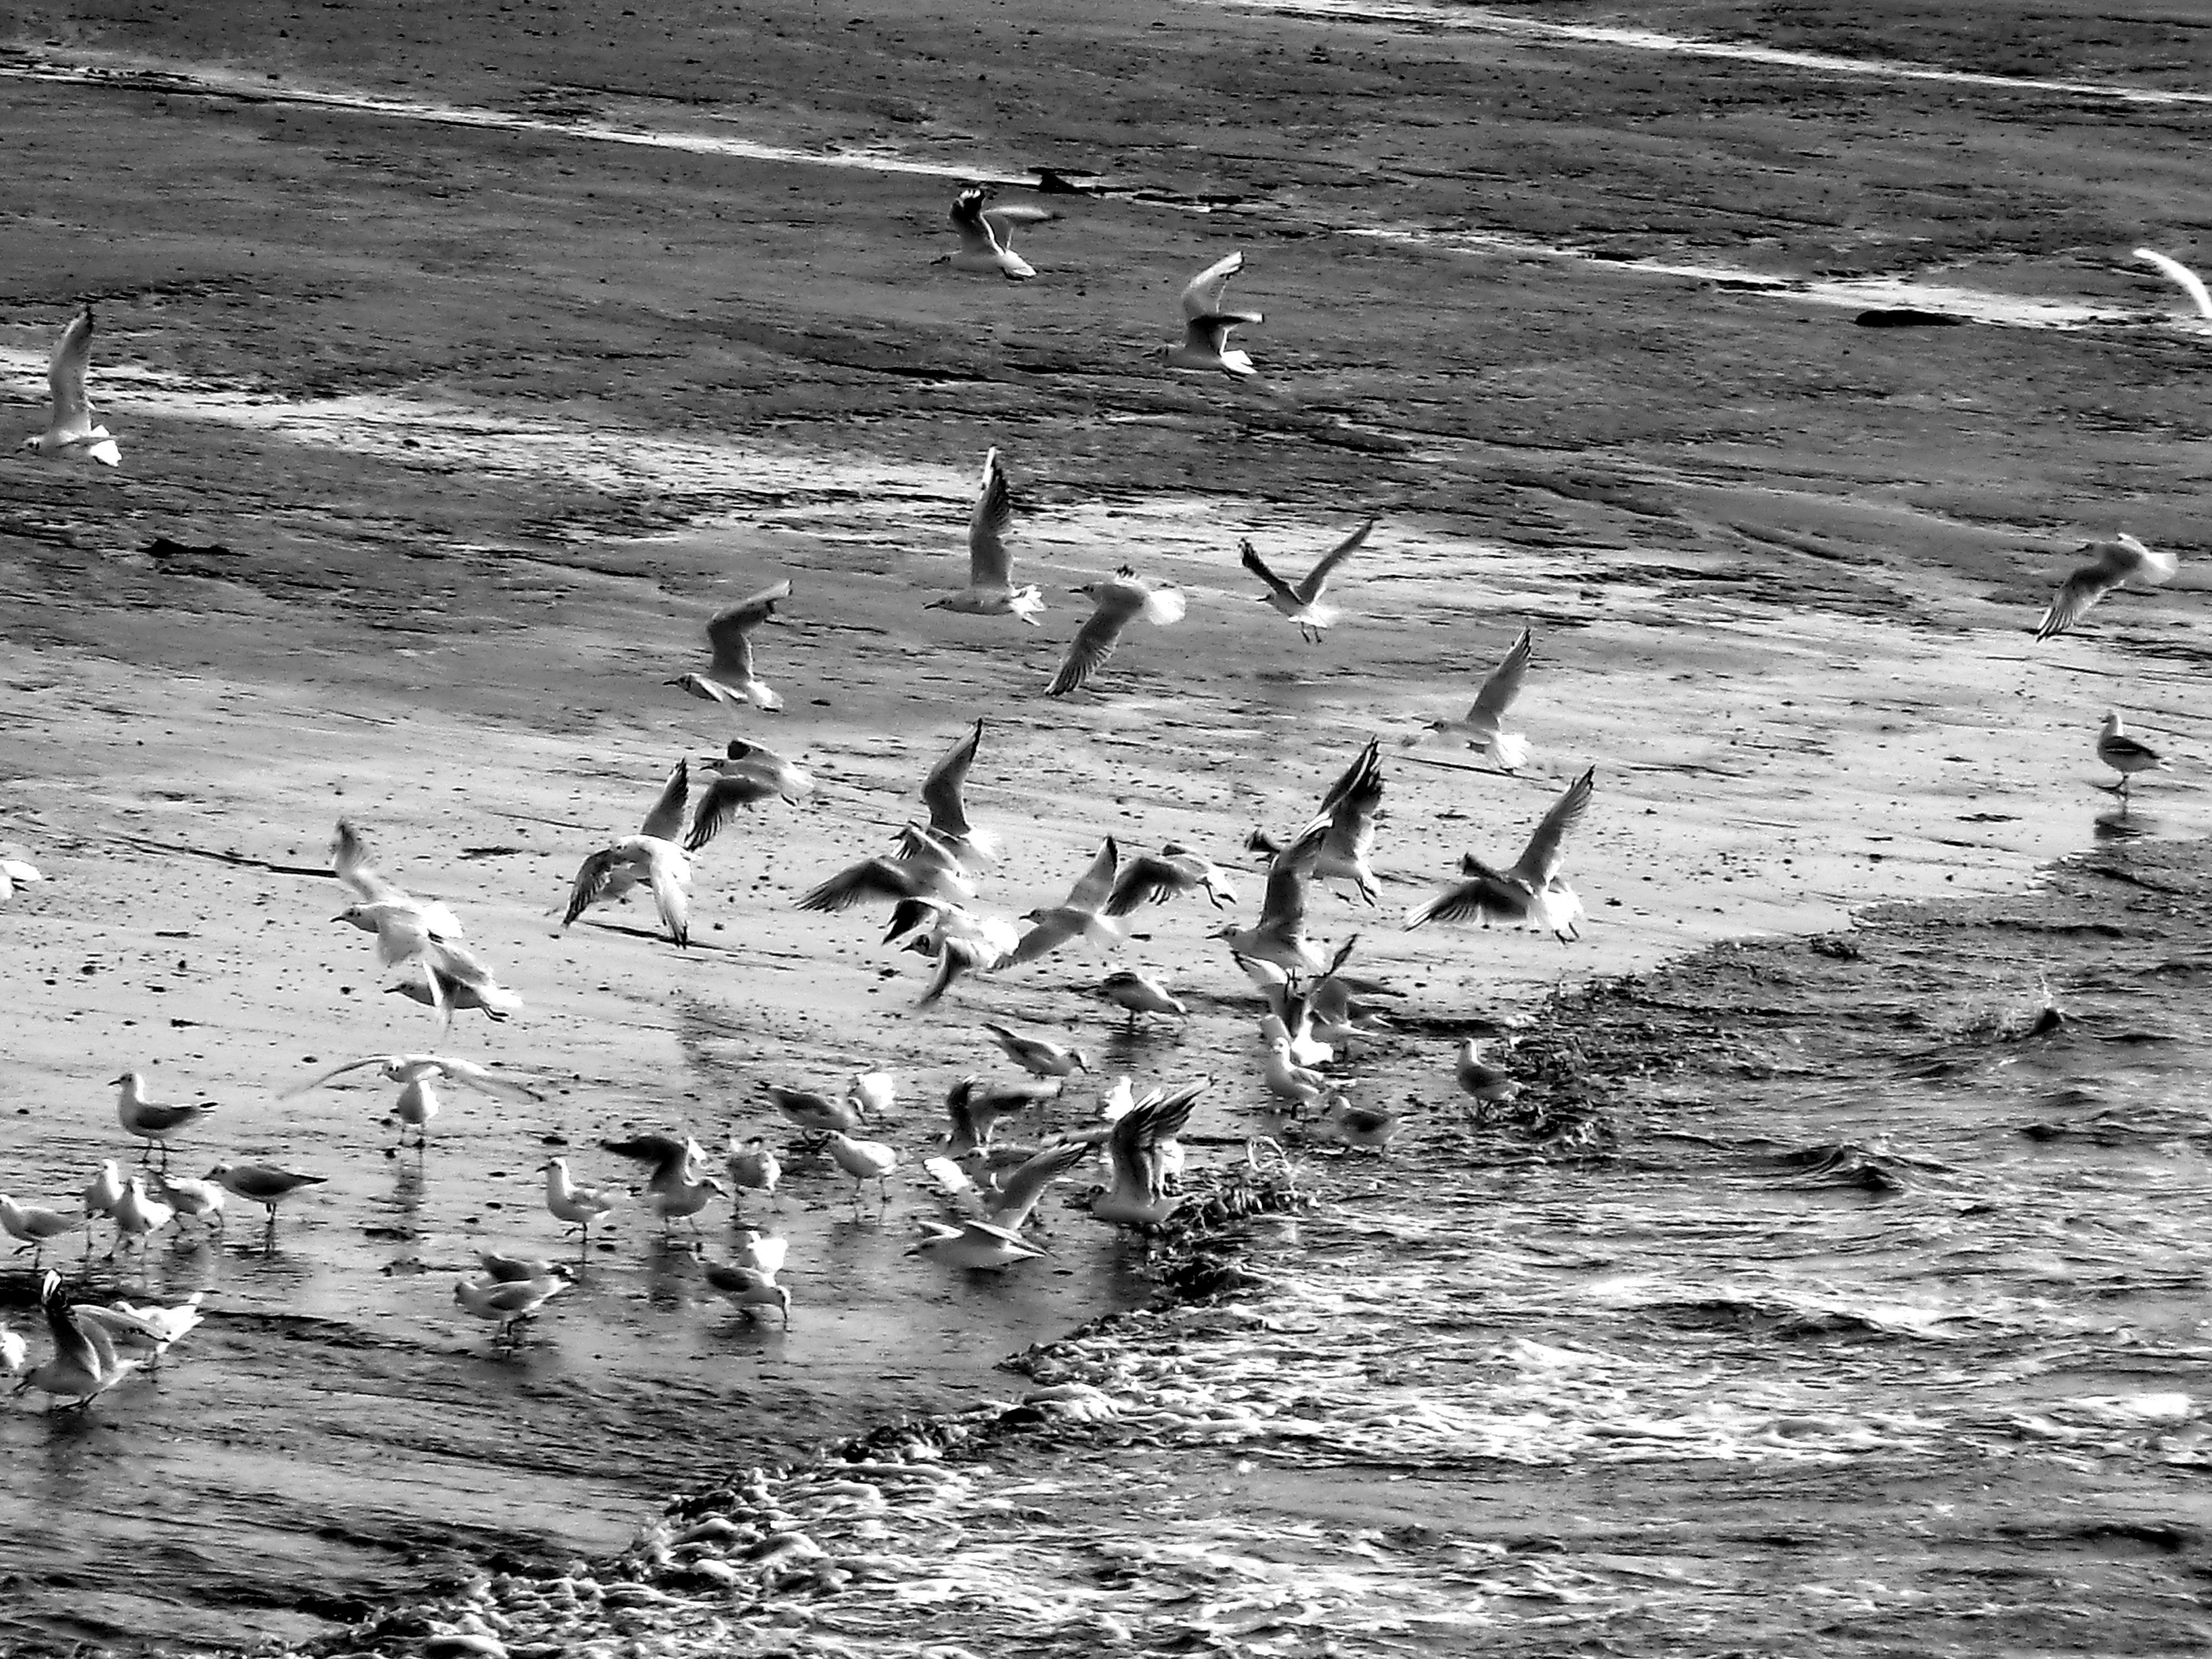
sea, coast, nature, black and white, vehicle, monochrome, birds, gulls, north sea, monochrome photography, mudflat